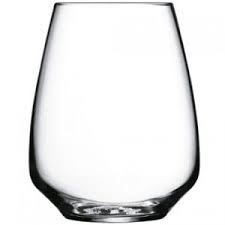
Waste category: glass